Post-tropical cyclone

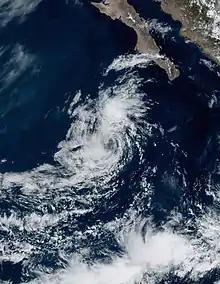
Hurricane Blas' remnant low. Note the lack of convection and fronts connected to the low.

A post-tropical cyclone is a former tropical cyclone that no longer possesses enough tropical qualities to be considered a tropical cyclone. The word may refer to a former tropical cyclone undergoing extratropical transition or a tropical cyclone degenerating into a remnant low. A tropical cyclone degenerating into a trough or wave, or having its low level circulation dissipate overland, lacks a cyclonic circulation and is referred as remnants instead of a post-tropical cyclone. However, post-tropical cyclones or remnants can continue producing high winds and heavy rains.